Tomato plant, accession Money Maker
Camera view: horizontal (90 deg, fisheye); turntable rotation: 300 degrees
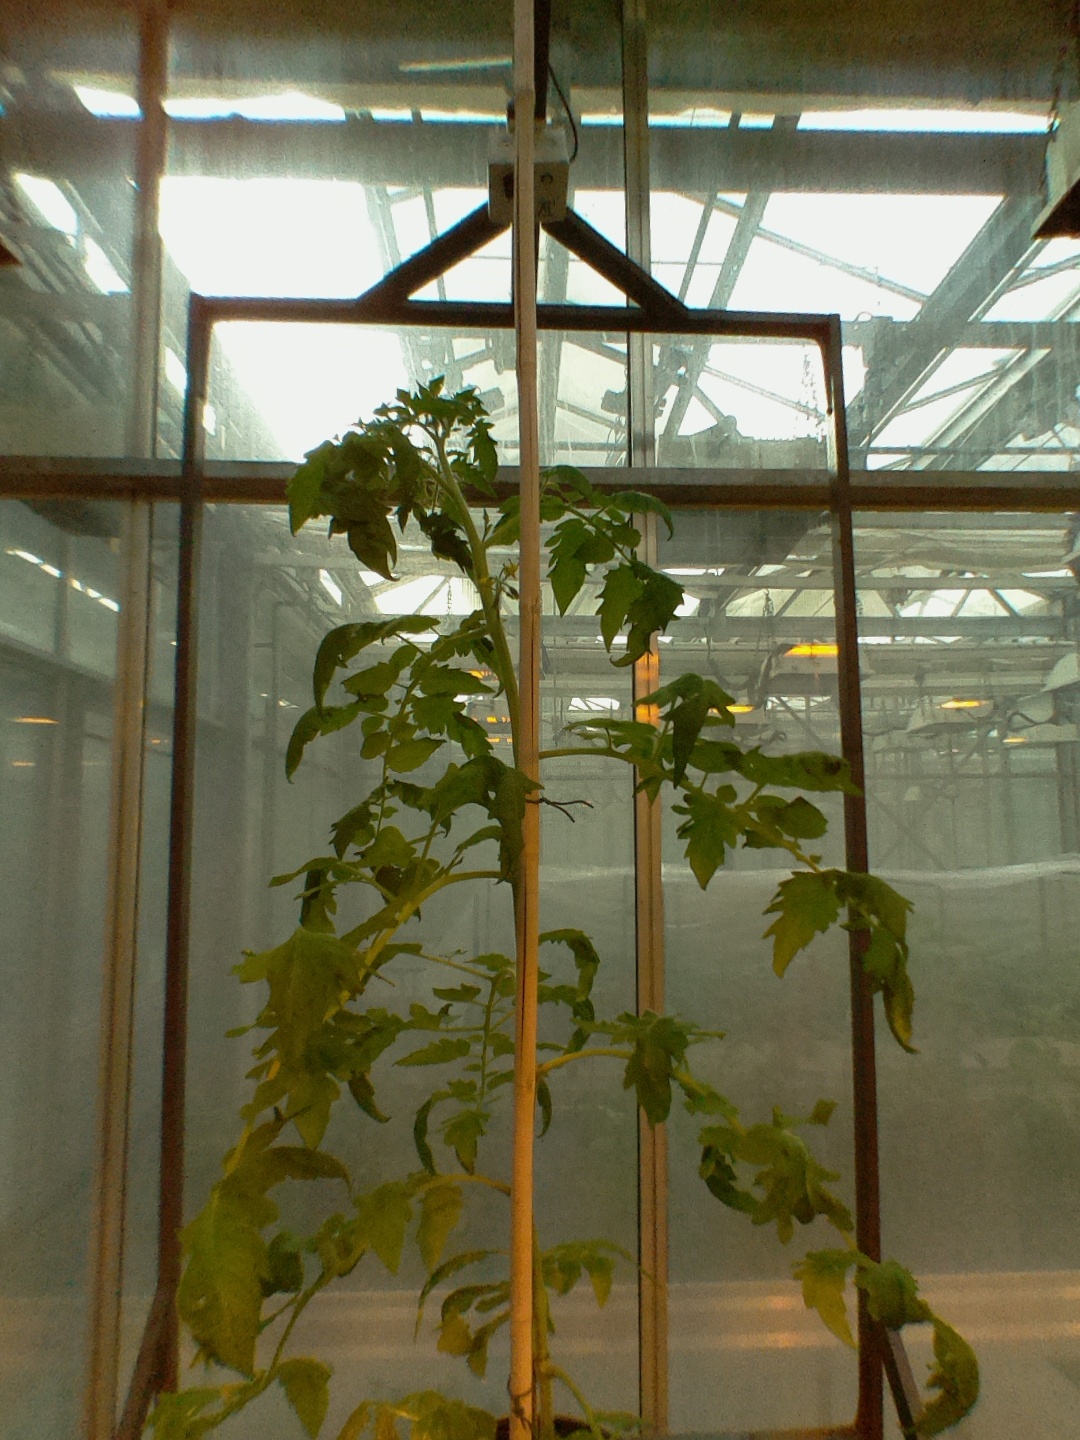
BBCH growth stage 64: 40%-50% of flowers open